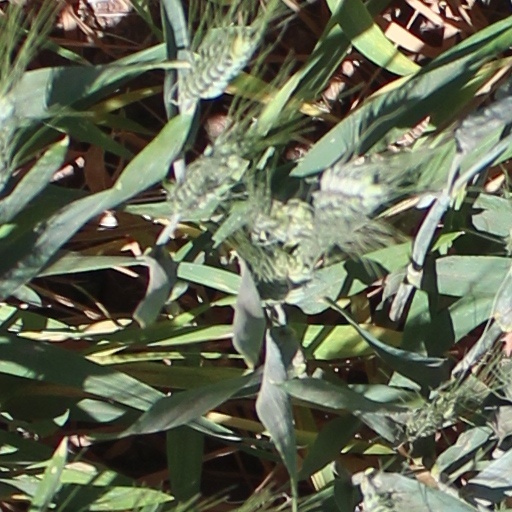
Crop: wheat